Georgetown Cupcake

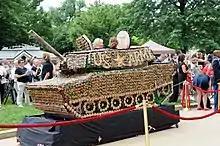
A cupcake tank constructed by Georgetown Cupcake for a birthday celebration of the United States Army. The tank is made of over 5,000 cupcakes and weighs .

The shop sells an average of 10,000 cupcakes daily, with red velvet being the top-seller. Each day, Georgetown Cupcake gives away 100 free cupcakes at each location; they announce the free, not-on-the-menu flavor on their Facebook and Twitter pages, and give them out to the first 100 customers who request them.